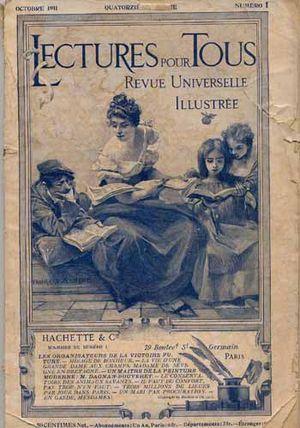
Lectures pour tous. Revue universelle et populaire illustrée est un magazine français créé en 1898 par Victor Tissot et publié par Hachette et Cie.
Léopold Flameng, né à Bruxelles le 22 novembre 1831, et mort à Courgent le 4 septembre 1911, est un graveur, peintre et illustrateur français.